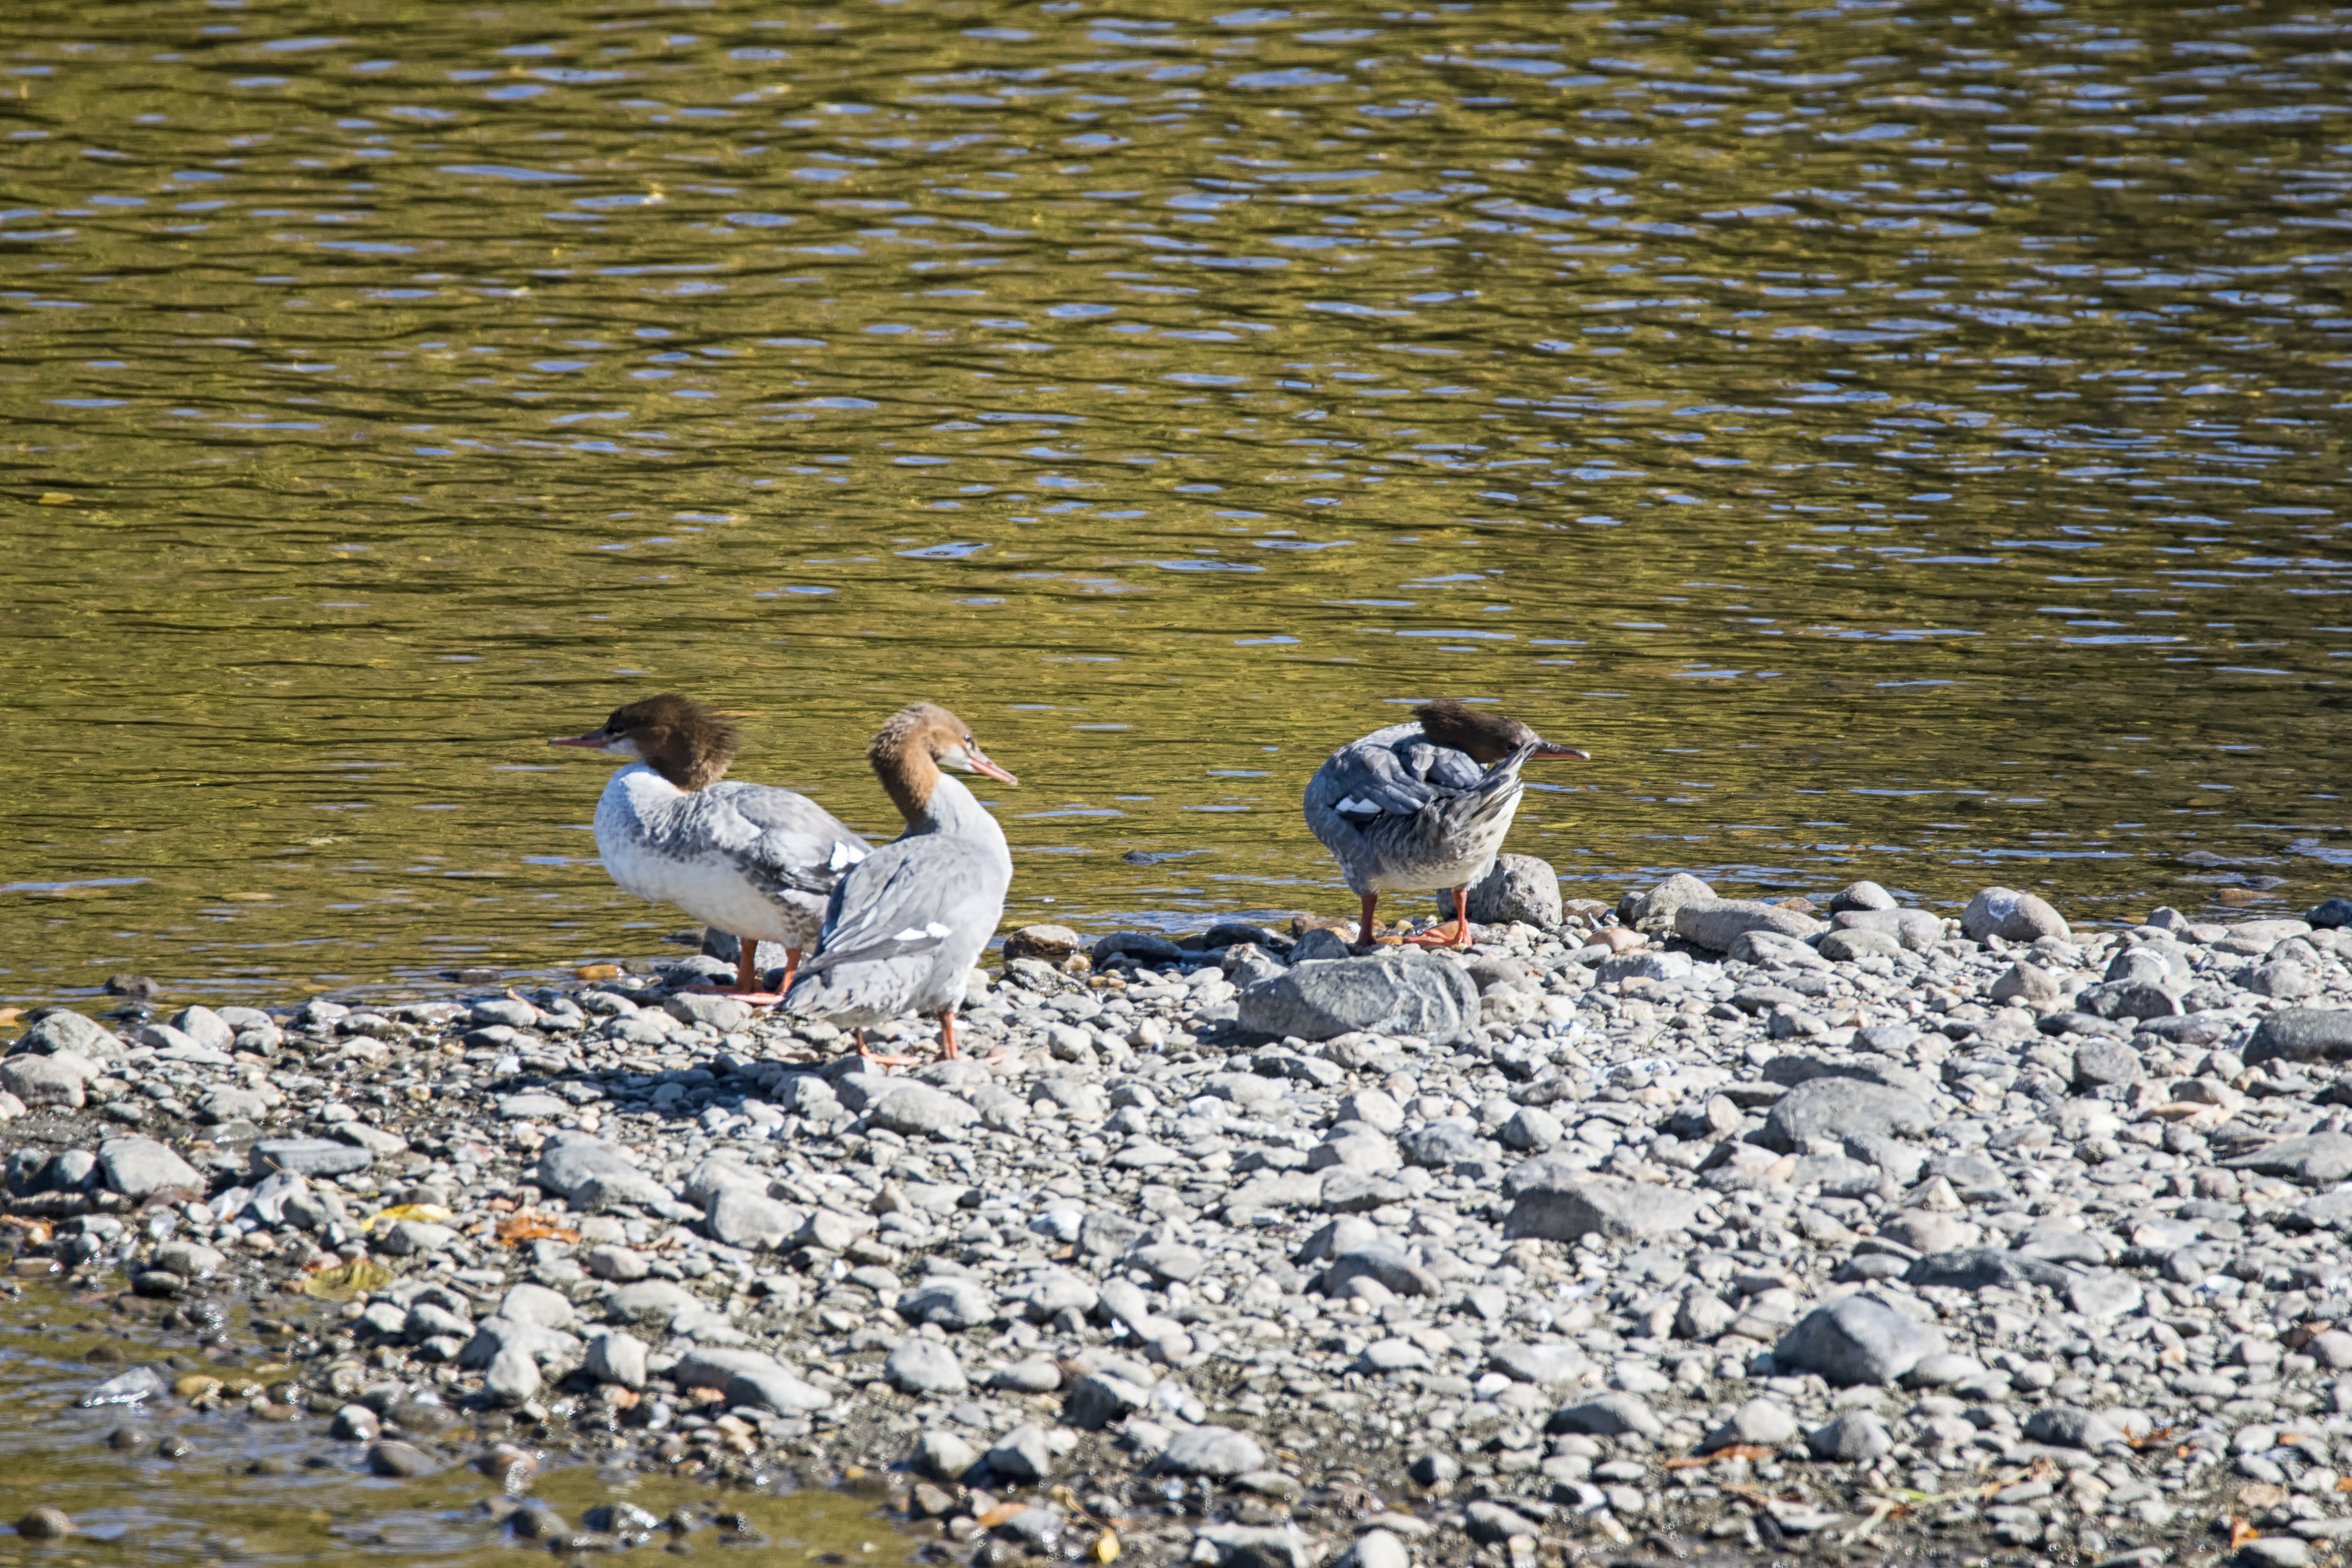
sea, bird, seabird, wildlife, fauna, grand, duck, canada, vertebrate, common, quebec, water bird, merganser, sherbrooke, oiseau, harle, charadriiformes